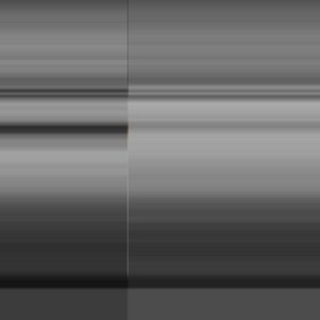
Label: sugarcane_bacterial_blight